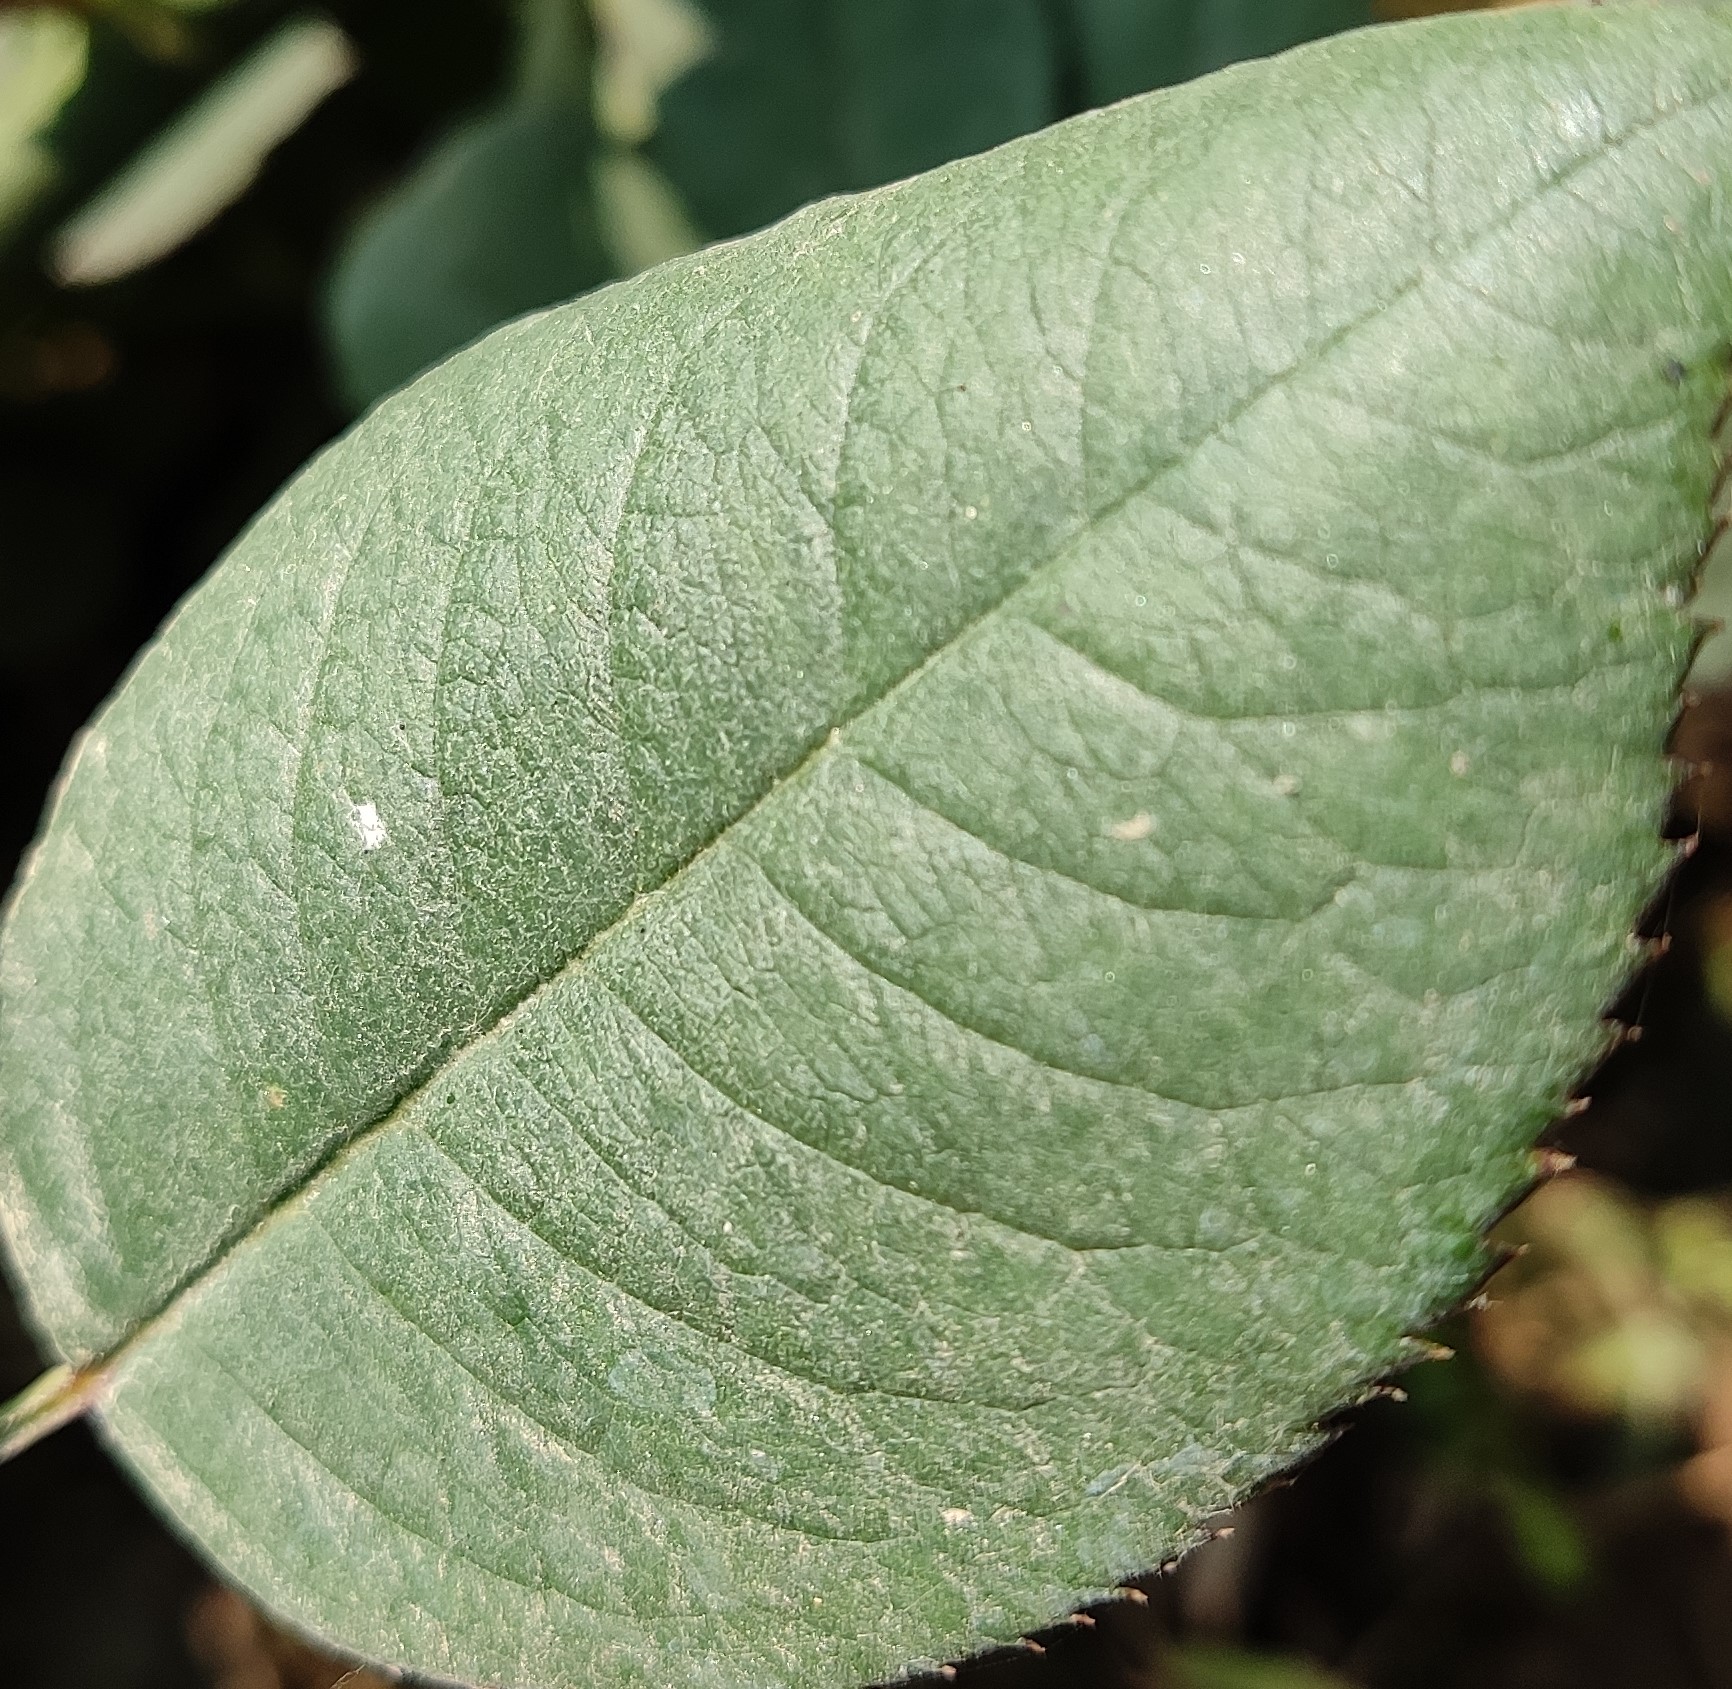
Label: Fresh Leaf